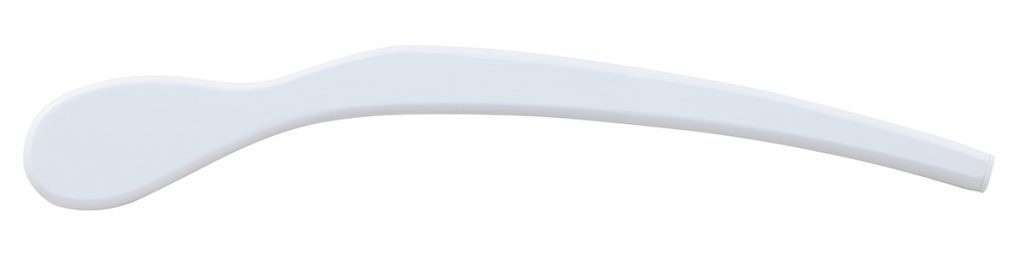
Arc 1 Rifle
The “Arc 1” is considered a “legal piece of equipment” which qualifies towards WGI “equipment time” requirements. The Arc 1 is more contoured than a traditional rifle and features a rounded end for a more unique look. Available in 37.5” length with no strap or bolt Increase in wood prices
Brand: Fred J. Miller Inc.
Category: Sporting Goods > Athletics > Wallyball Equipment